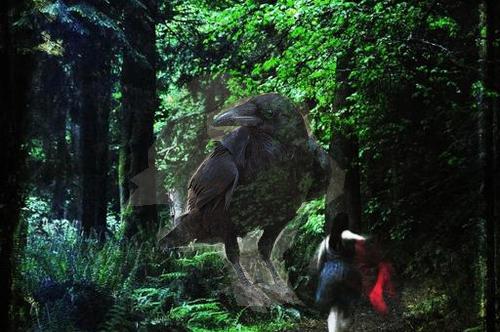
Bird species: Common_Raven
Bird type: landbird
Background: land